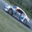
Label: automobile